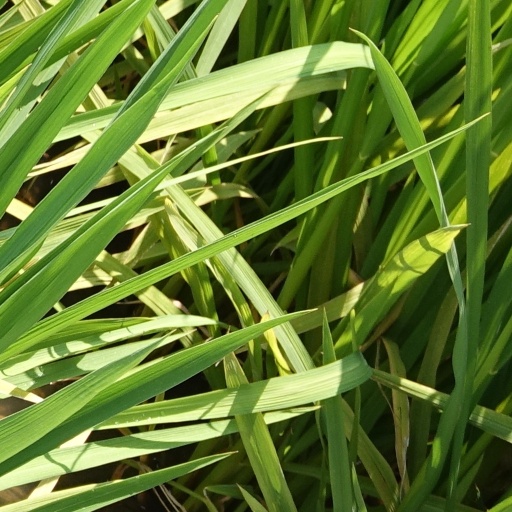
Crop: rice